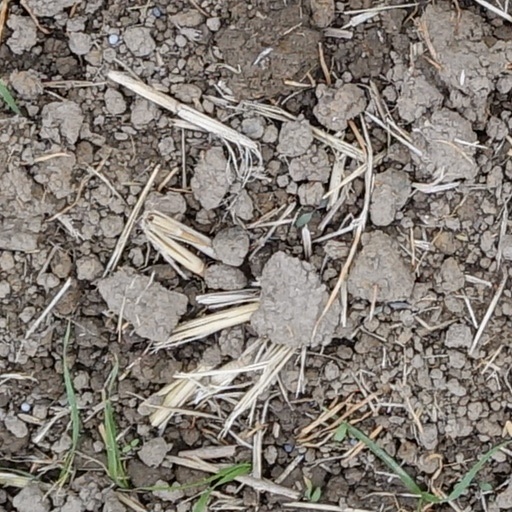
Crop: wheat